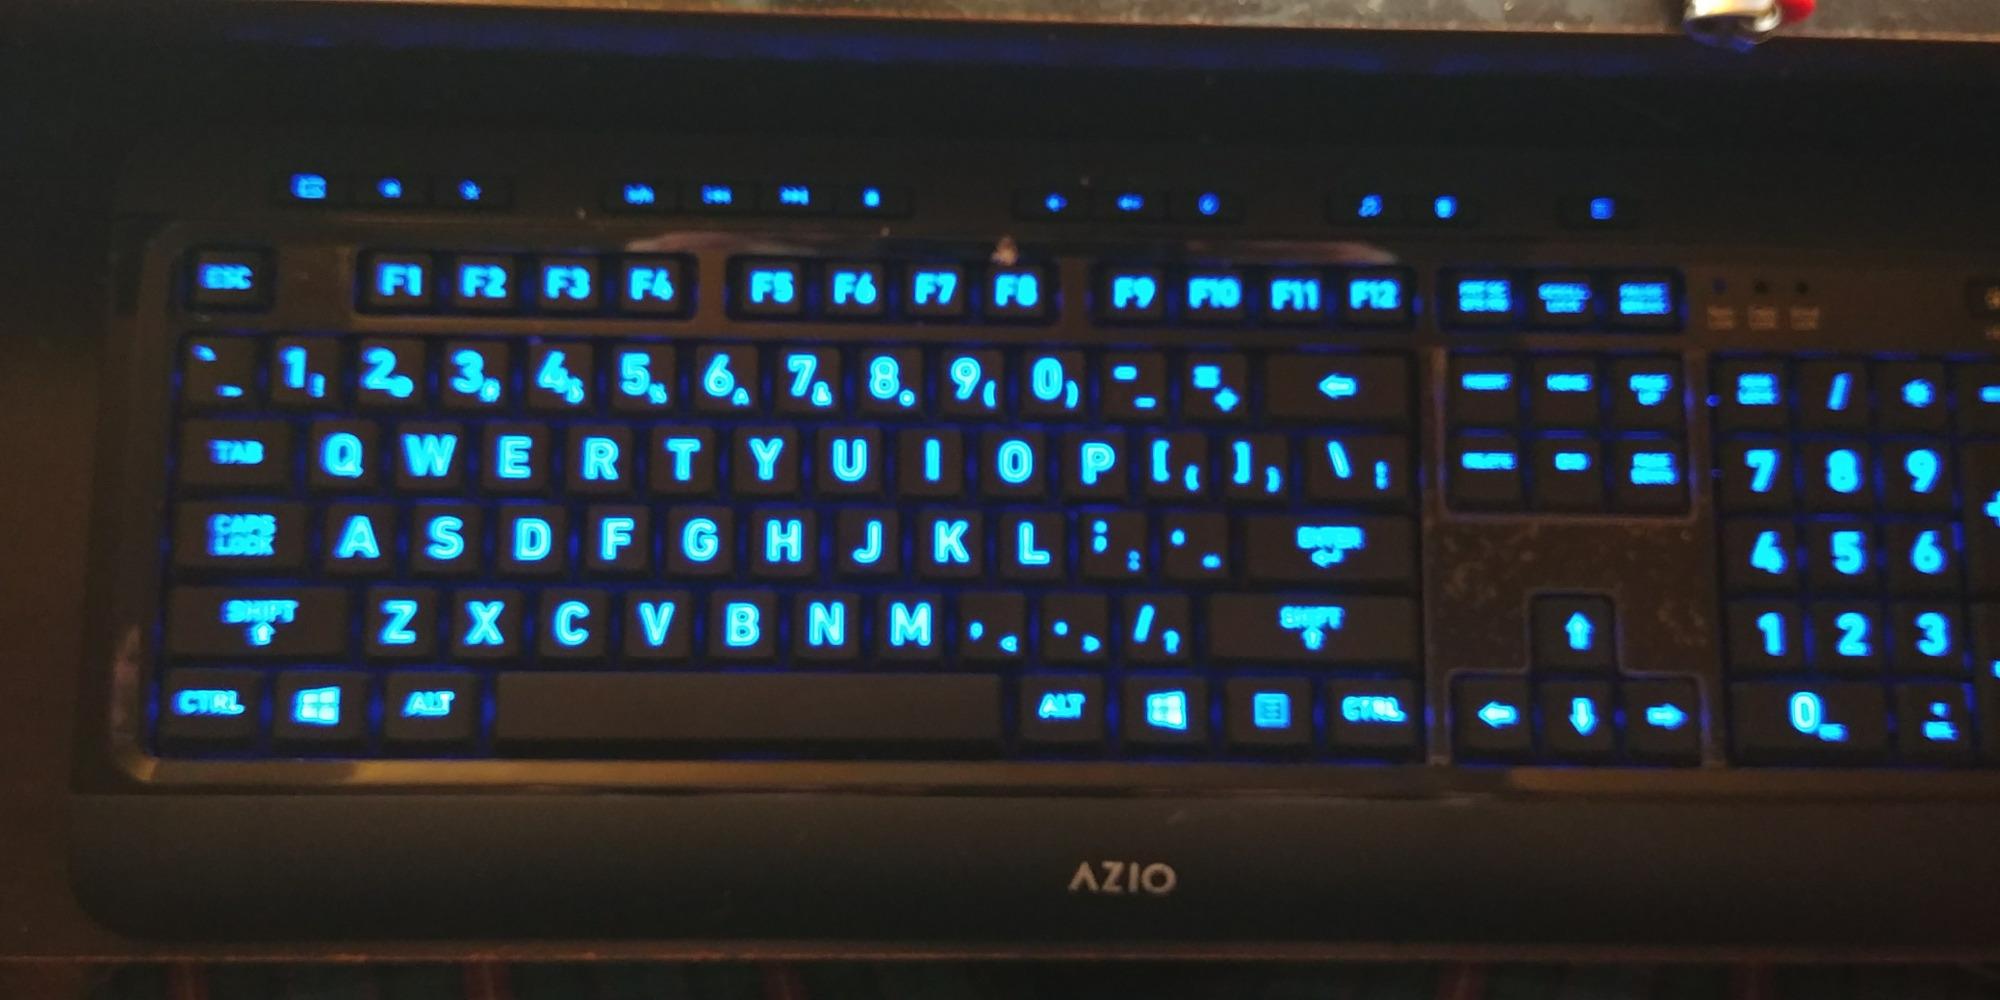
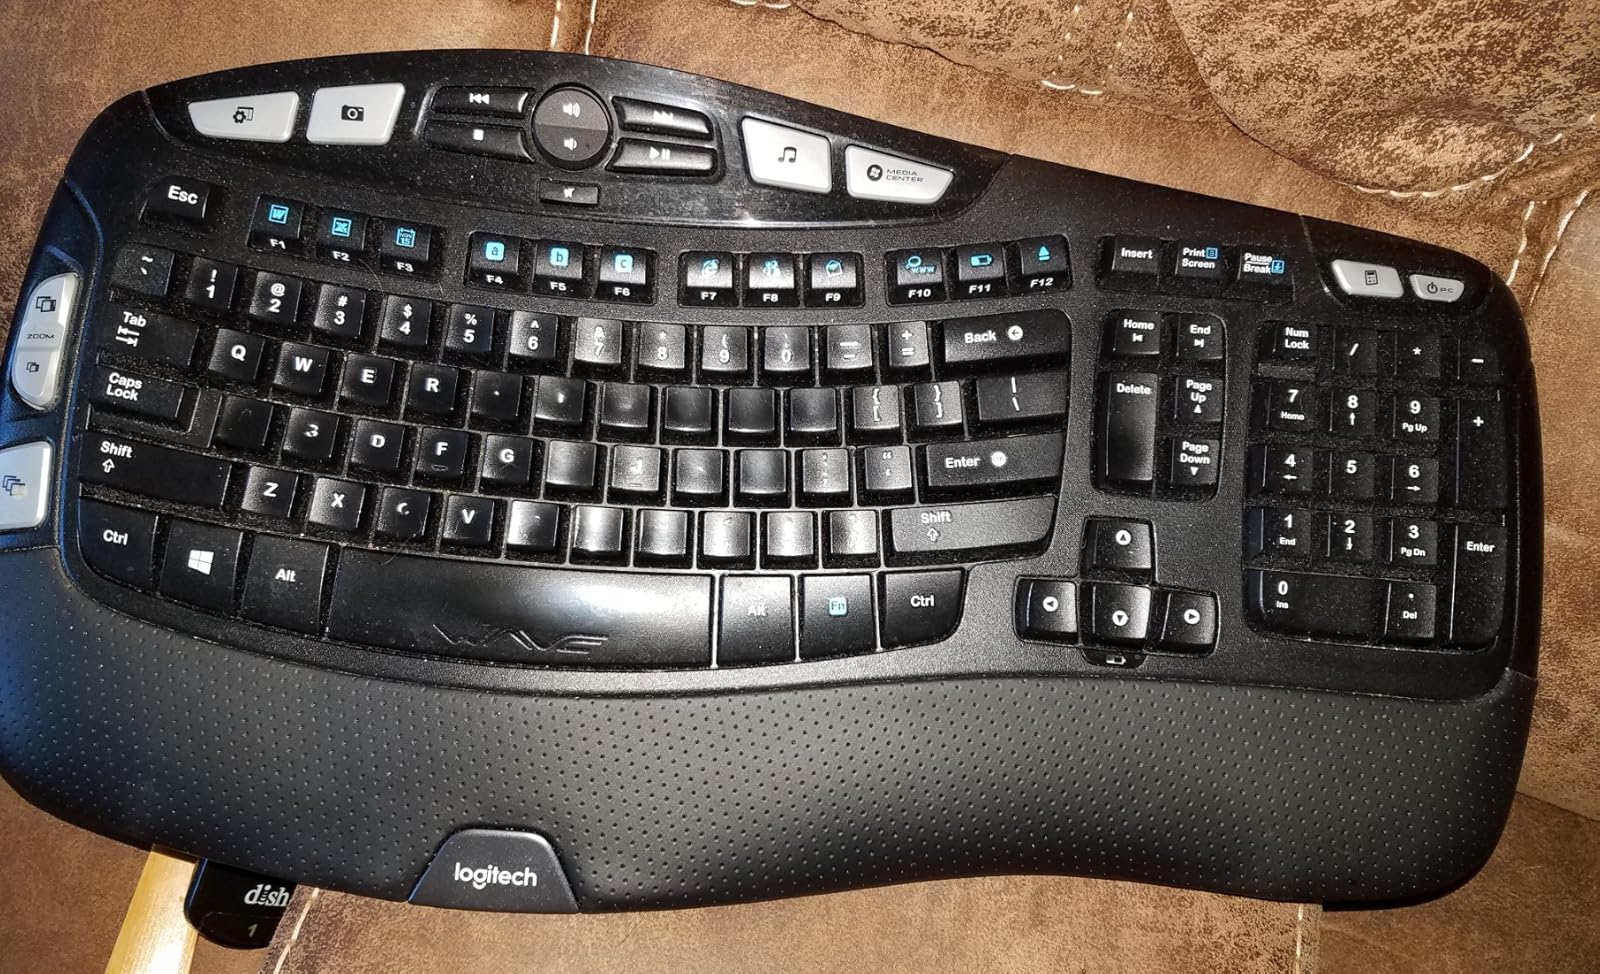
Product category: keyboard
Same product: no